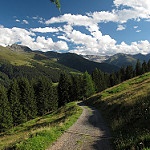
Label: mountain